Number One (1994 film)

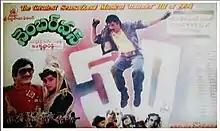

Number One is a 1994 Telugu-language film written and directed by S. V. Krishna Reddy. The film stars Krishna and Soundarya. The film was remade in Hindi as "Daanveer" with Mithun Chakraborty. The film was a hit at the box office and was the fourth highest grossing Telugu film of the year 1994.